Kosovo Energy Corporation

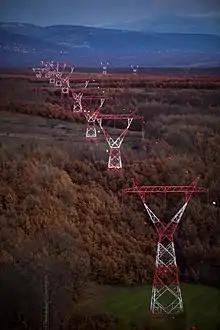
Kosovo-Albania transmission line

On 6 June 2014, the Kosovo Energy Corporation's Kosovo A Power Station exploded killing two people and injuring thirteen others. The station was then subsequently shut down. The cause of the explosion was due to the explosion of a hydrogen tank located in a separate part of the power station from the generator.